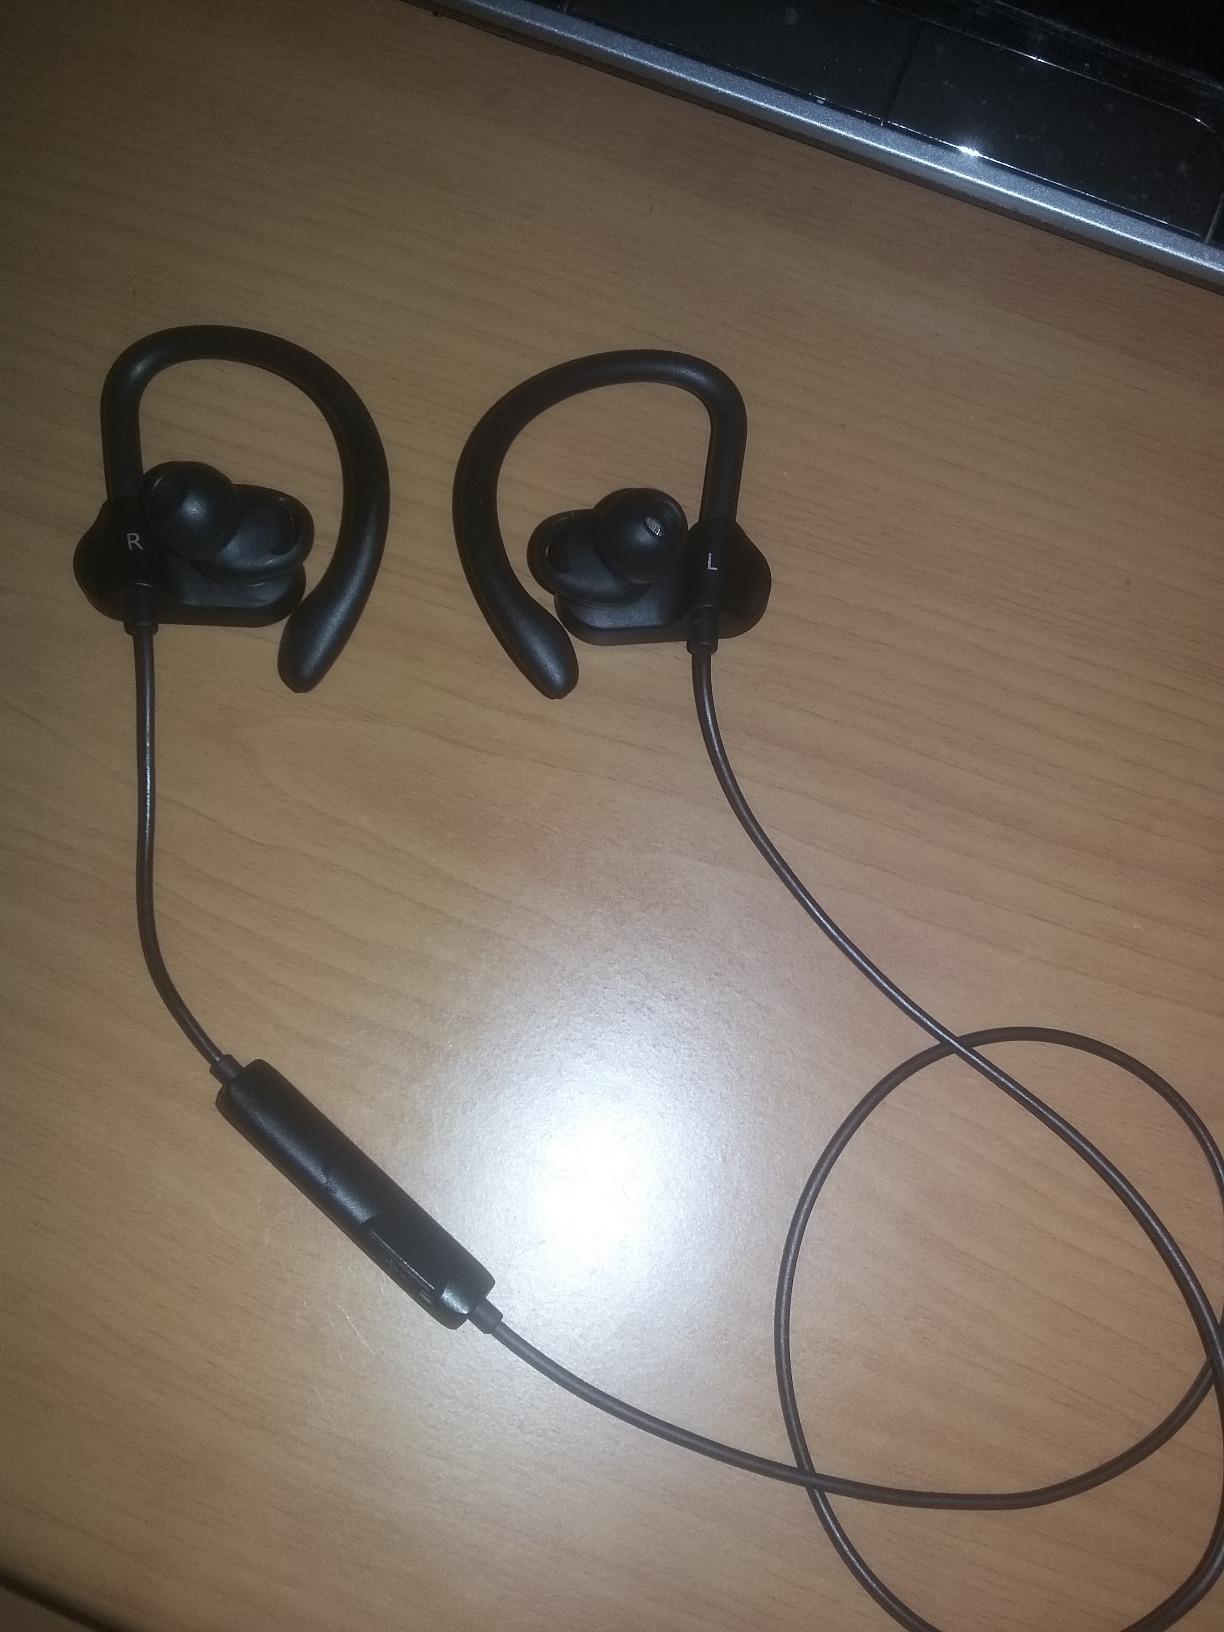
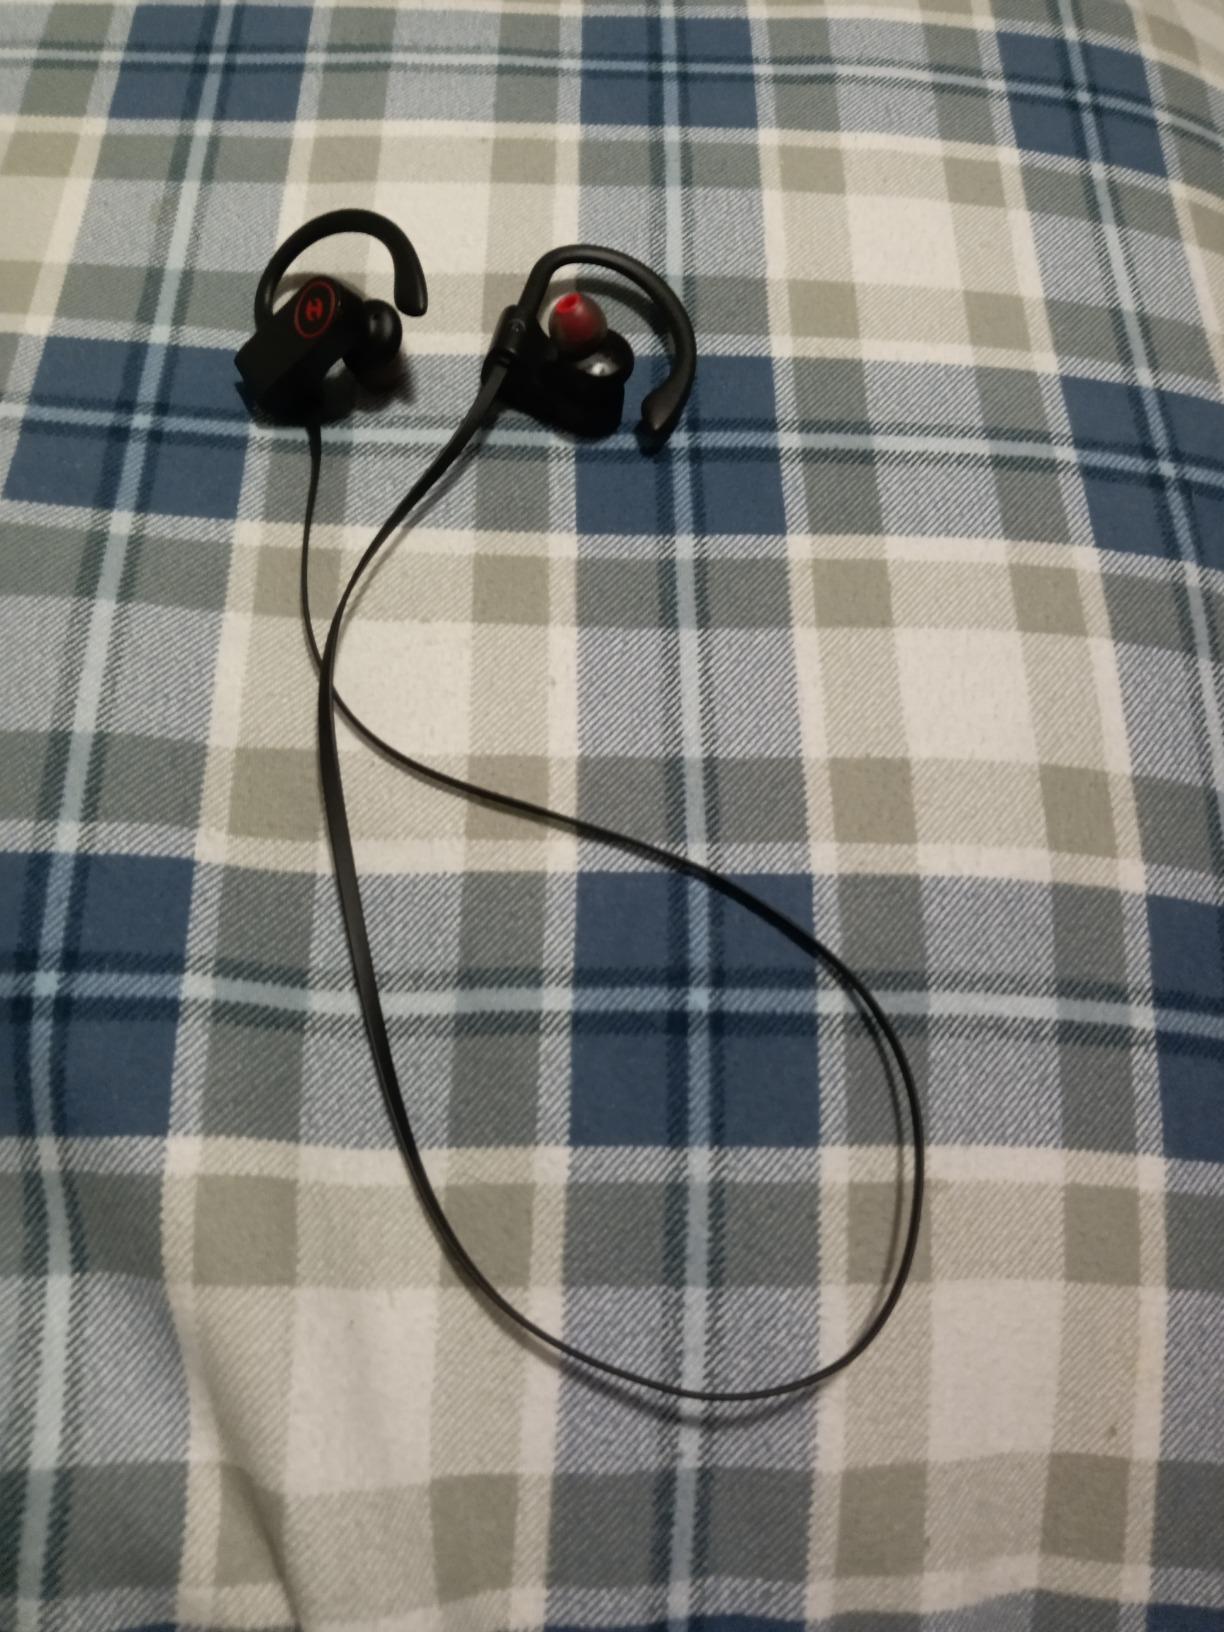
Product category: headphones
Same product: no